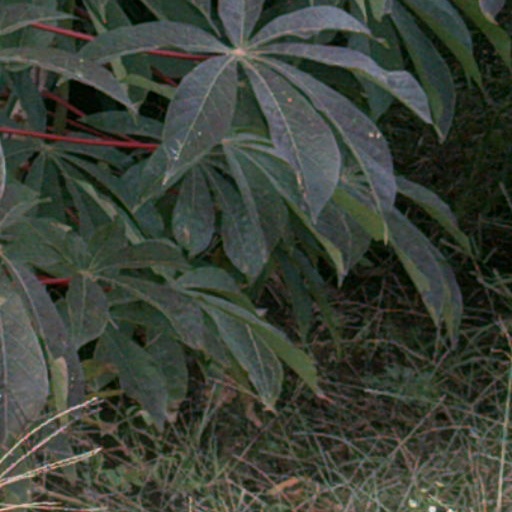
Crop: cassava